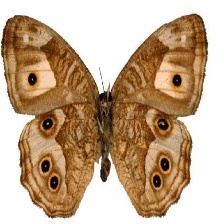
Species: WOOD SATYR
Butterfly family (ImageNet category): ringlet